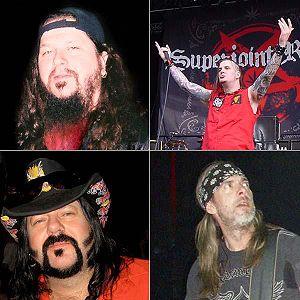
Pantera est un groupe de heavy metal américain, originaire d'Arlington, Texas. Il est initialement fondé en 1981 par les frères Abbott, le guitariste Dimebag Darrell et le batteur Vinnie Paul et dissout en 2003. Si, au départ, le groupe présente certaines caractéristiques apparentées au glam metal, sa musique relève avant tout du heavy metal. Cependant, dès 1990, le groupe prend un tournant radical vers le groove metal, un nouveau style dérivé du thrash metal.